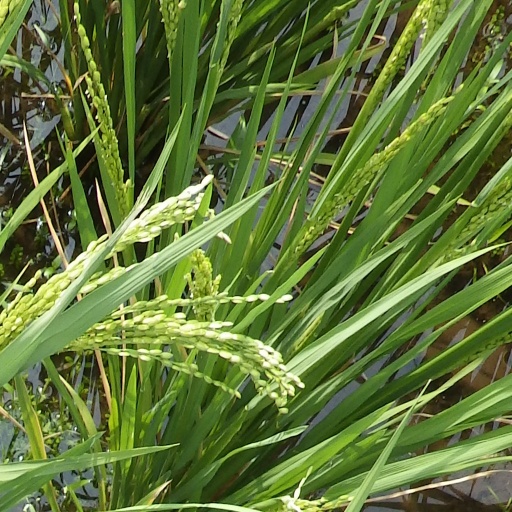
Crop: rice